Pokey LaFarge

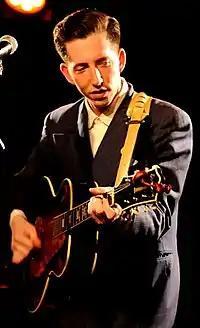
LaFarge in Reutlingen, Germany, May 2, 2012

LaFarge independently released his first album, "Marmalade", in 2006. During the same year, he toured with The Hackensaw Boys. His second solo album, "Beat, Move & Shake", was released in 2008 by Big Muddy Records.